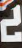
Number: 2